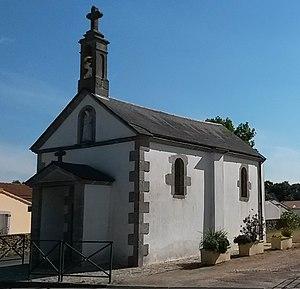
Chapelle de la Salette - bourg de Treize-Septiers - Vendée - France
Treize-Septiers est une commune française située dans le département de la Vendée en région Pays de la Loire.